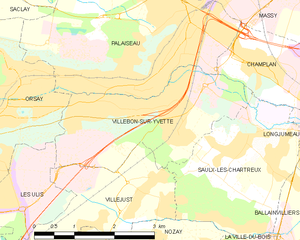
Carte des communes françaises Villebon-sur-Yvette